Buick V8 engine

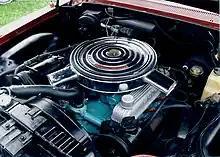
Super Wildcat engine

The 364 was enlarged to and produced from 1959 to 1966. Both bore and stroke were enlarged, to respectively. Originally sold as a 401, it was later redesignated "400" (with no change to displacement) to meet a 1960s Division-wide GM directive mandating a maximum allowable displacements in mid-size cars.